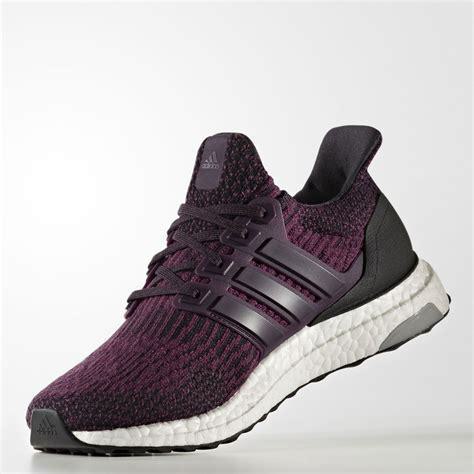
Brand: Adidas
Model: Ultra Boost